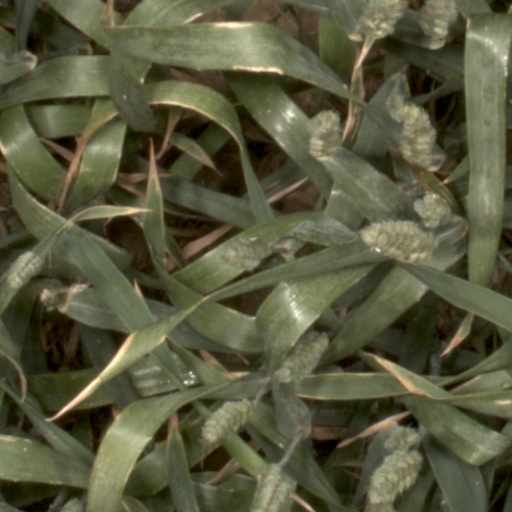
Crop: wheat